Geneviève Castrée

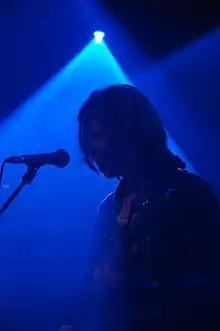
Castrée performing under the name Ô Paon in 2012

Geneviève Gosselin was born in Loretteville, Quebec, in 1981. She grew up reading "Tintin" comics from an early age, so much so that she eventually entered, studied for, and won a "Tintin" competition. From an early age, she was drawing comics influenced by artists she loved, including Hergé, Renée French, Chester Brown, Julie Doucet, and Argentinian artist Quino. Doucet in particular had a significant influence on Castrée, influencing her character design and lettering style.